RMS Niagara

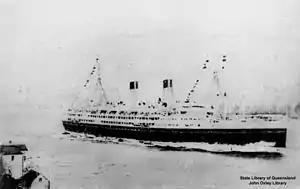
joined "Niagara" on the All-Red Line in 1925

After "Niagara" docked, 28 patients were transferred from her to Auckland City Hospital and 10 were kept aboard ship to be treated. 10 contracted pneumonia, which often followed Spanish flu. "Niagara"s second class smoking room and second class cabins were converted into temporary hospitals.